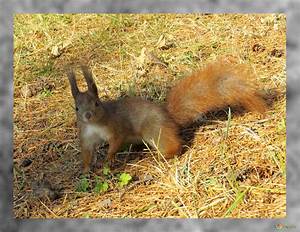
Label: scoiattolo